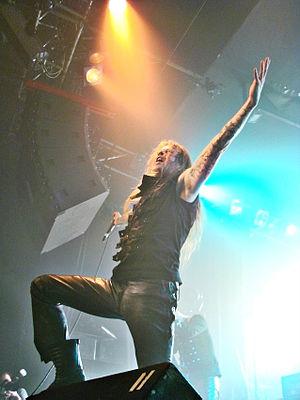
Devian en concert à la Locomotive, à Paris, le 01/05/2008: Legion au chant.
Erik Hagstedt, connu sous le pseudonyme de Legion, est un chanteur suédois de Black metal.